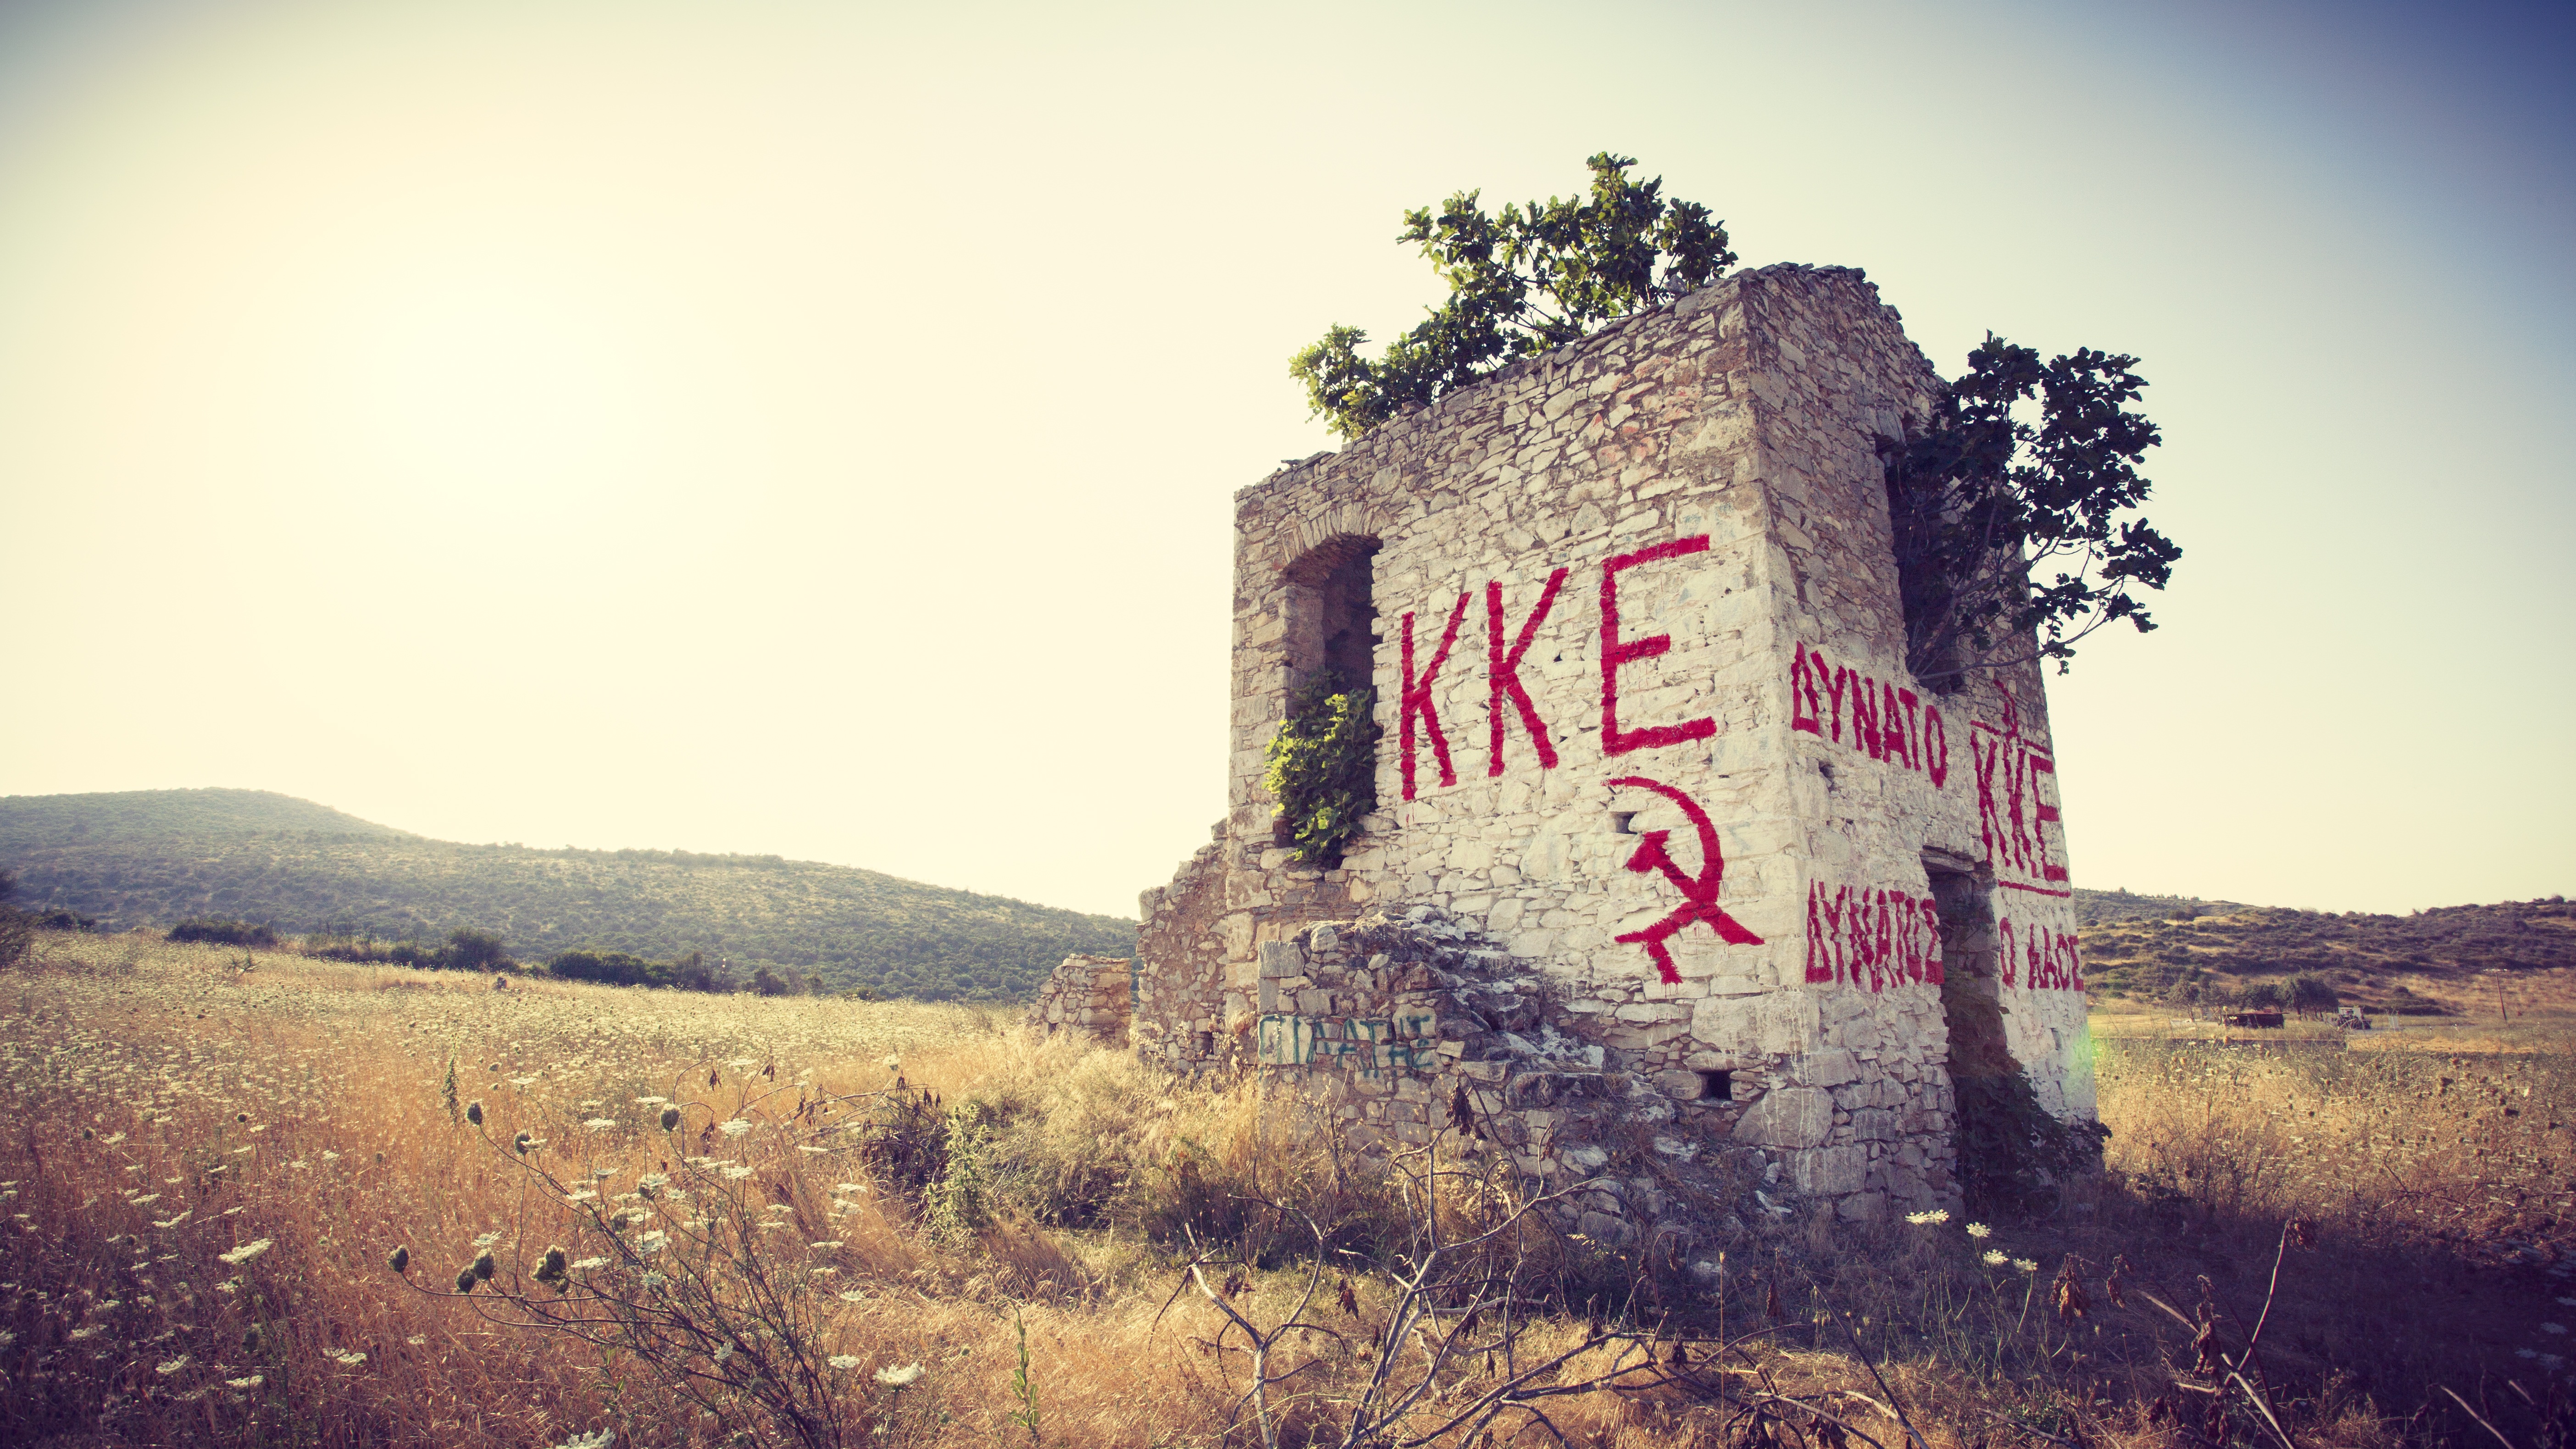
landscape, tree, nature, architecture, sky, morning, hill, vacation, travel, europe, evening, greek, mediterranean, tower, holiday, tourism, season, greece, politic, rural area